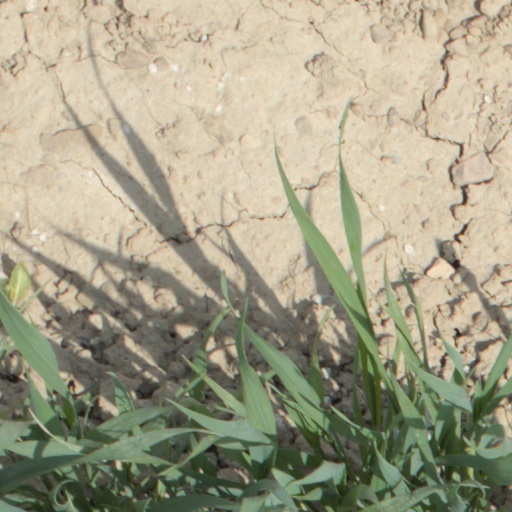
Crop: wheat